Andorra

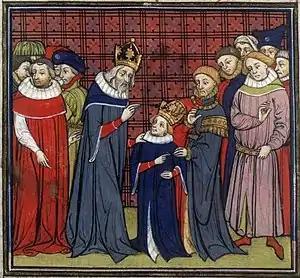
Charlemagne instructing his son, Louis the Pious

The inhabitants of the valleys were traditionally associated with the Iberians and historically located in Andorra as the Iberian tribe Andosins or Andosini during the 7th and 2nd centuries BC. Influenced by the Celtic, Aquitanian, Basque and Iberian languages, the locals developed some current toponyms. Early writings and documents relating to this group of people goes back to the second century BC by the Greek writer Polybius in his "Histories" during the Punic Wars.